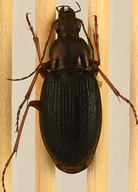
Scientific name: Chlaenius aestivus
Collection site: Smithsonian Environmental Research Center NEON (SERC), plot SERC_021